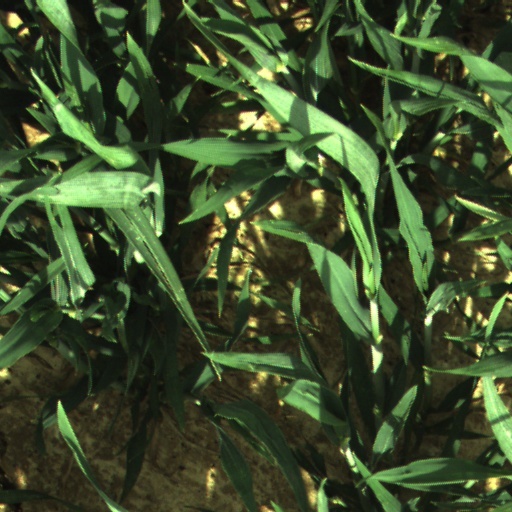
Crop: wheat